Sakanaquarium 2012: Zepp Alive

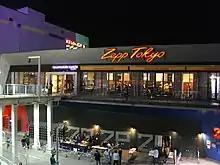
The album was recorded at the Zepp Tokyo concert hall on June 19, 2012.

The concert, the final performance of their Zepp tour, was performed at Zepp Tokyo on June 19 in front of an audience by 2,500 people. The album features the main section of the concert, and removes the two encores, featuring the songs "Ame (B)", "Light Dance", "Yoru no Odoriko", "Night Fishing Is Good" and "Mikazuki Sunset". The concert was recorded with a high spec camera, and although the pre-concert recordings featured on the "Yoru no Odoriko" single utilised a double microphone binaural recording set-up for Ichiro Yamaguchi's vocals, the actual concert was recorded with standard audio.